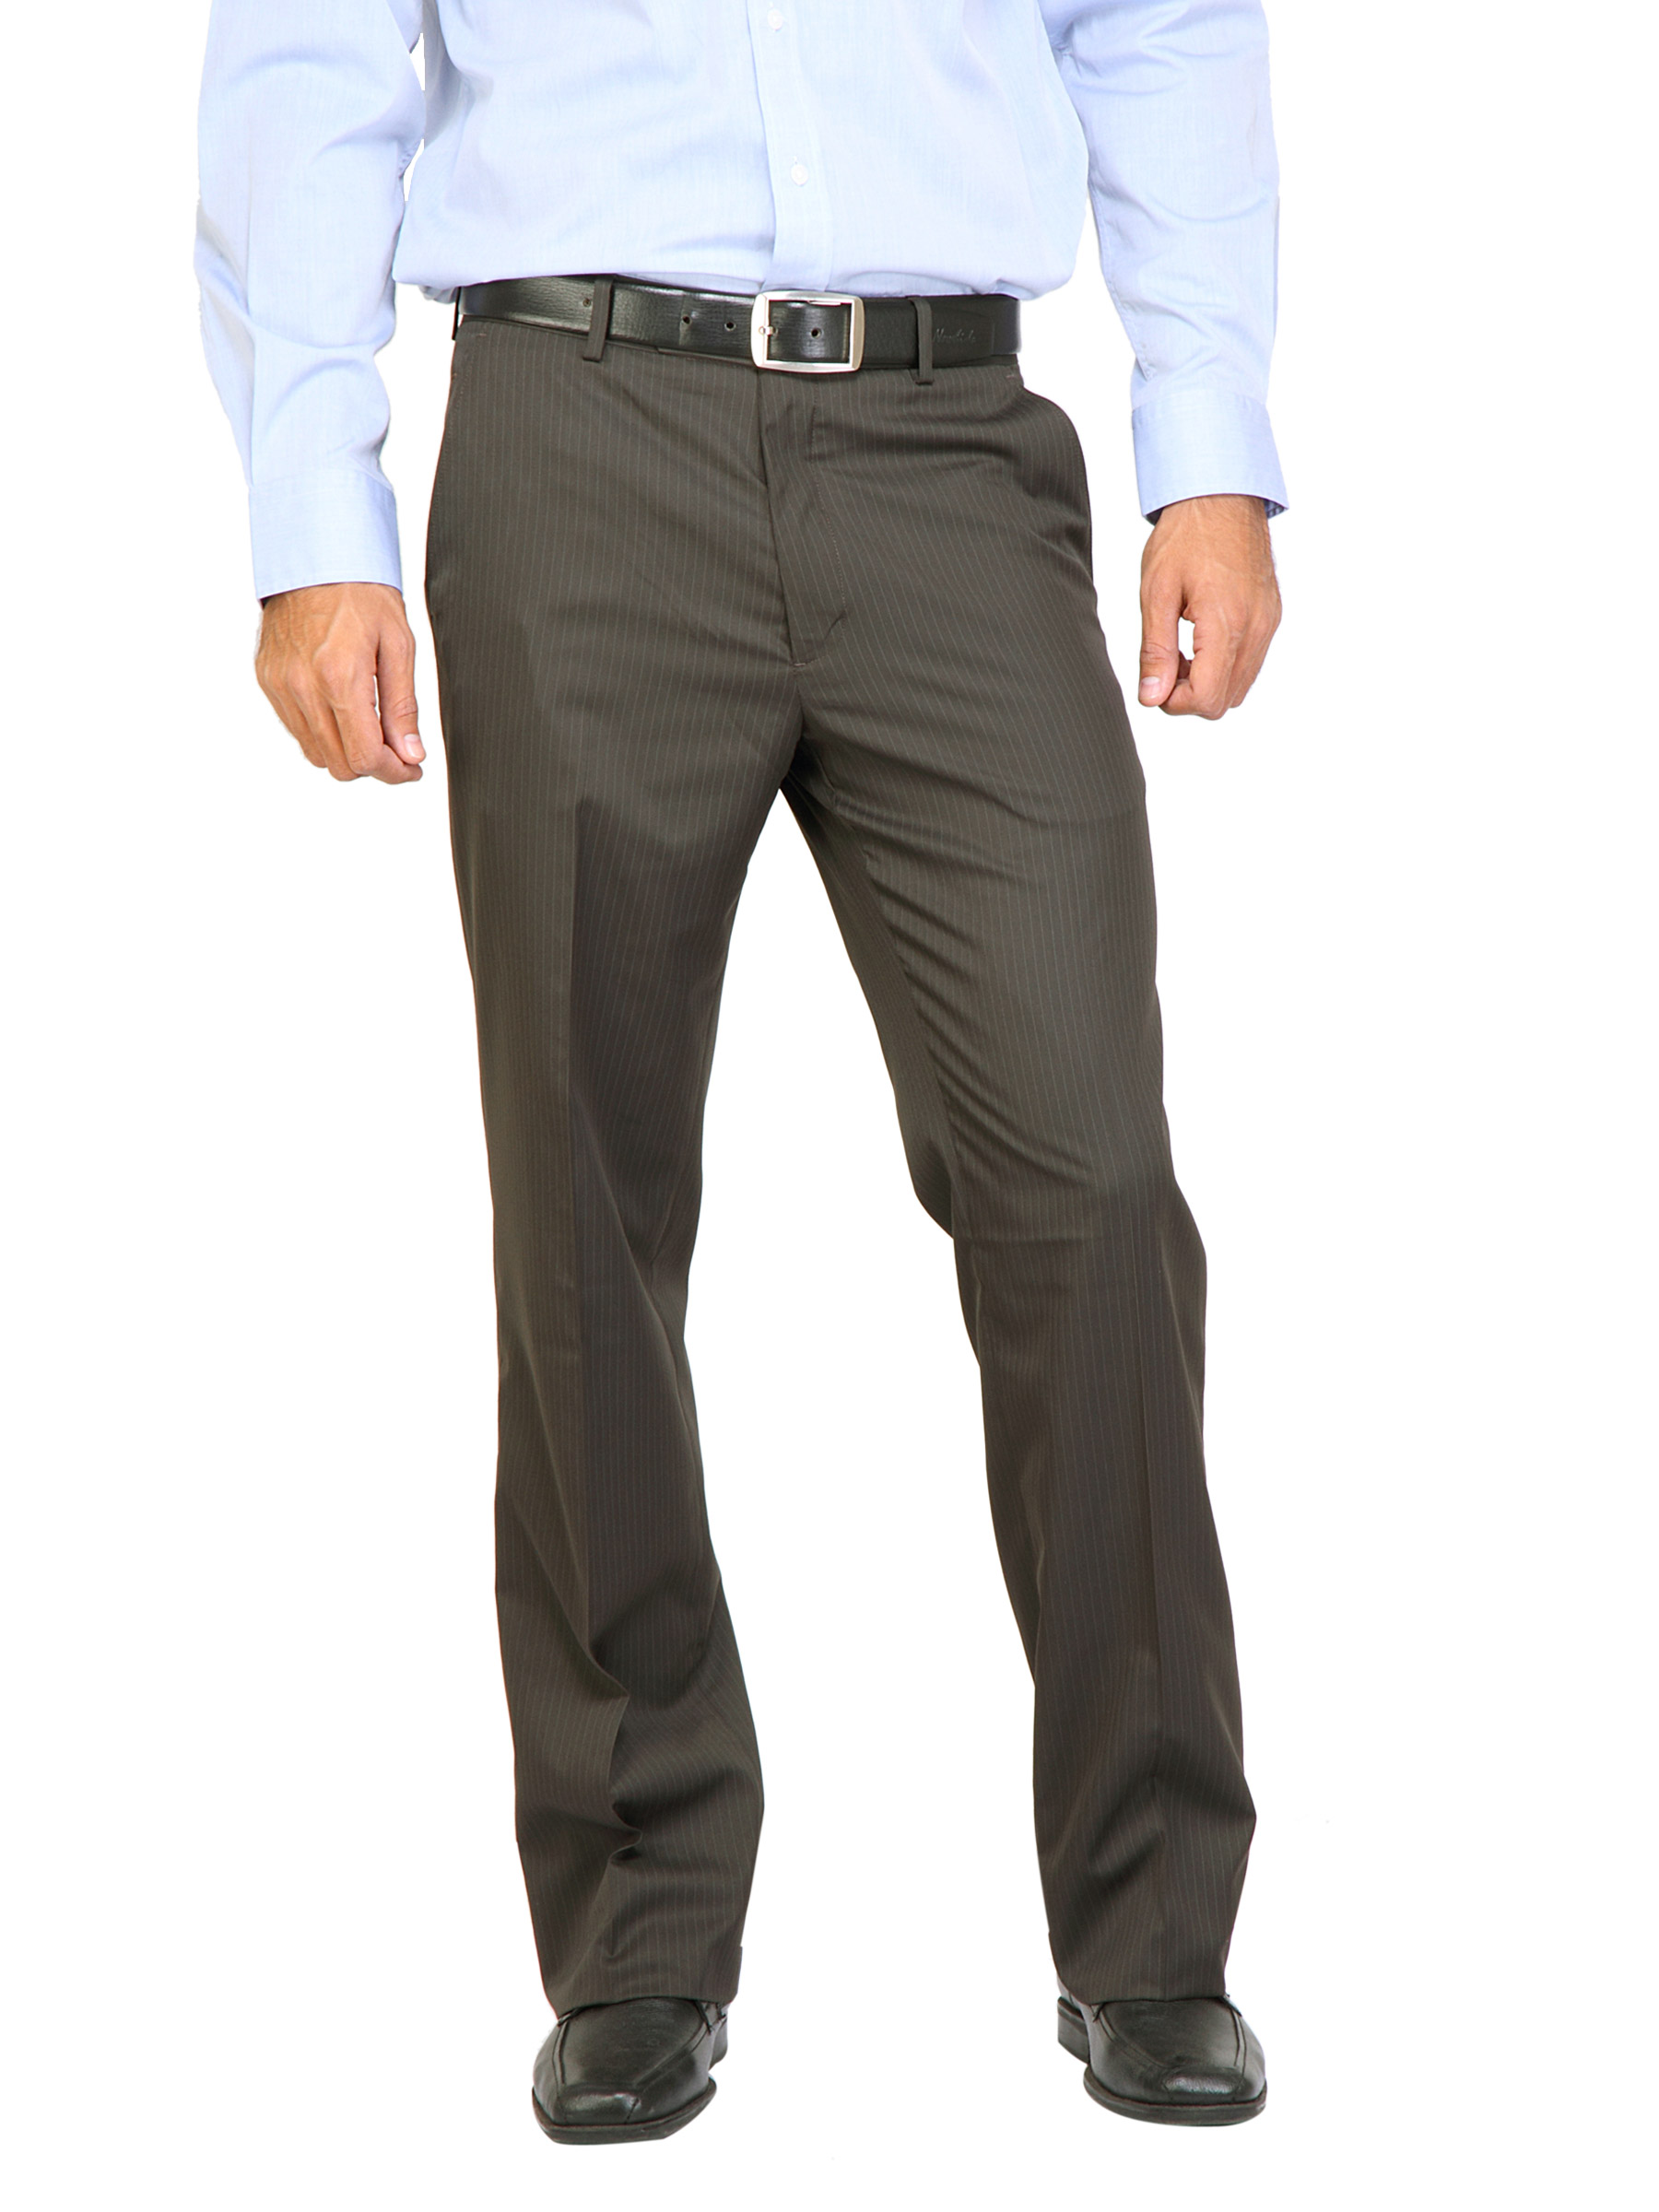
Arrow Men Stripes Coffee Brown Trousers
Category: Apparel / Bottomwear / Trousers
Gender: Men
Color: Coffee Brown
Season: Fall 2011
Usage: Formal